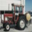
Label: tractor